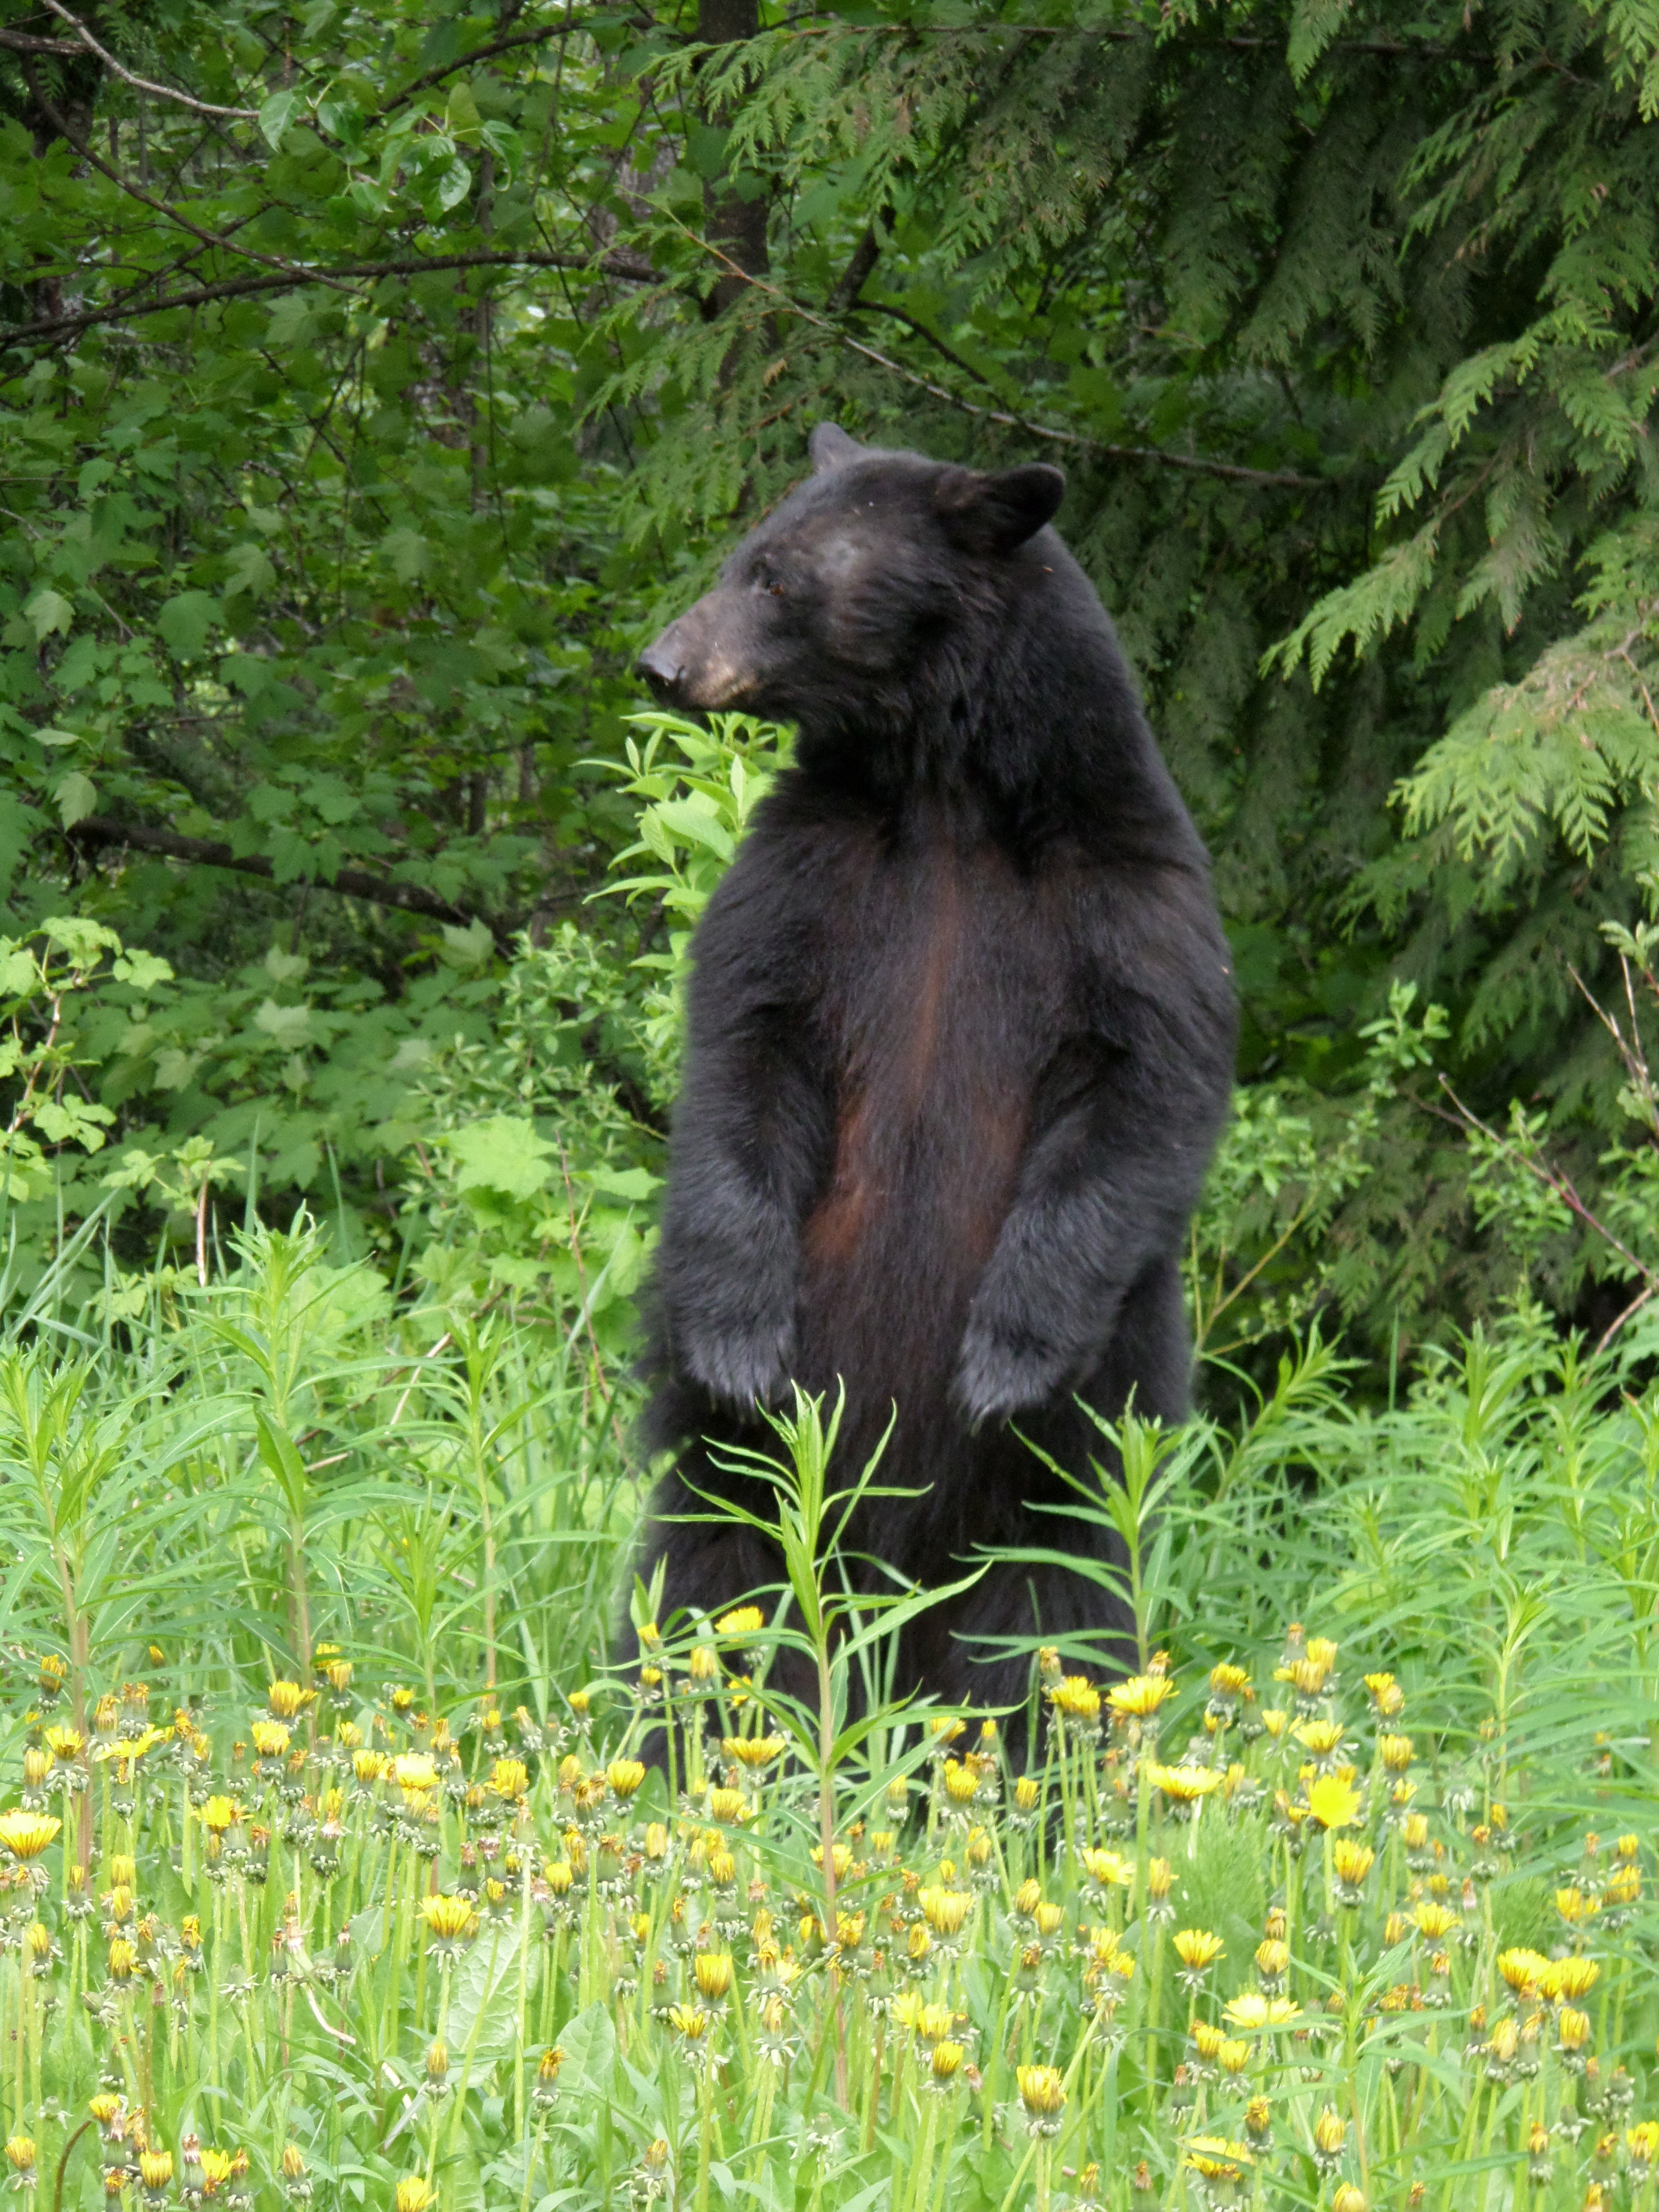
animal, bear, wildlife, mammal, fauna, brown bear, vertebrate, rocky mountains, black bear, grizzly bear, american black bear